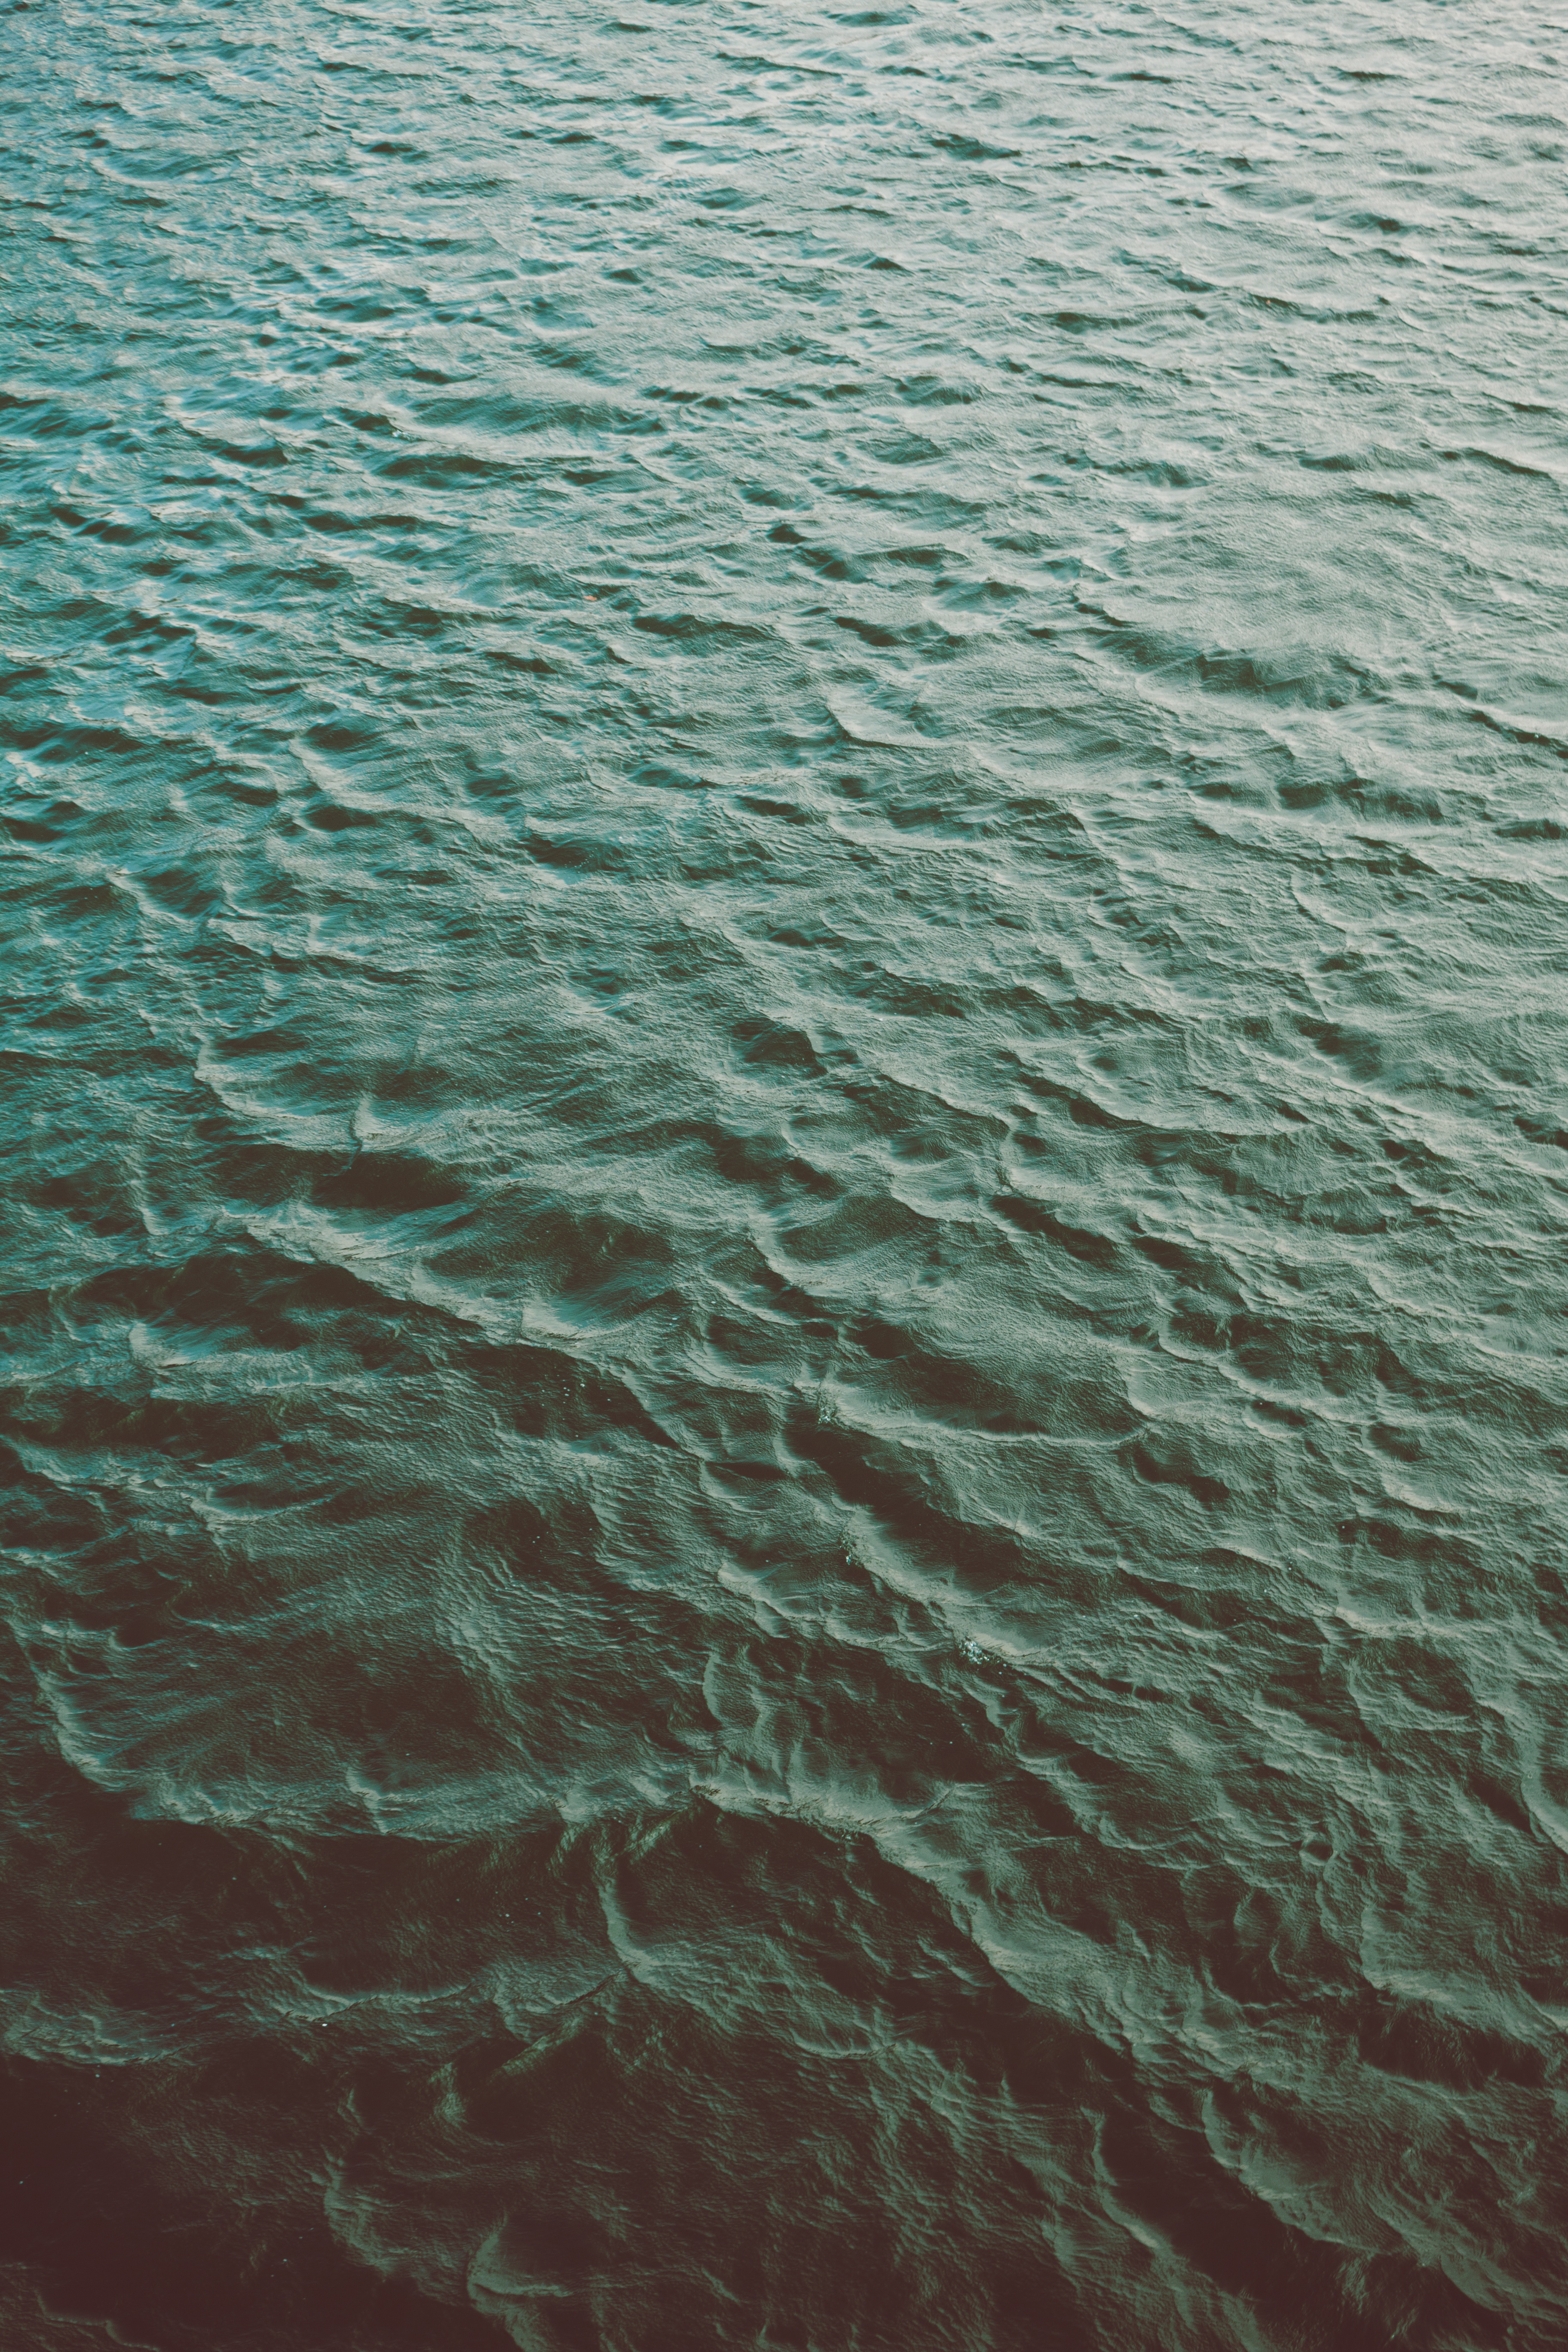
sea, coast, sand, ocean, horizon, shore, wave, reflection, wind wave